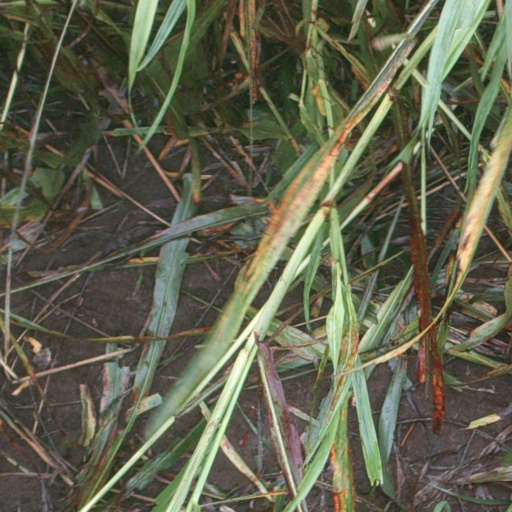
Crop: sorghum